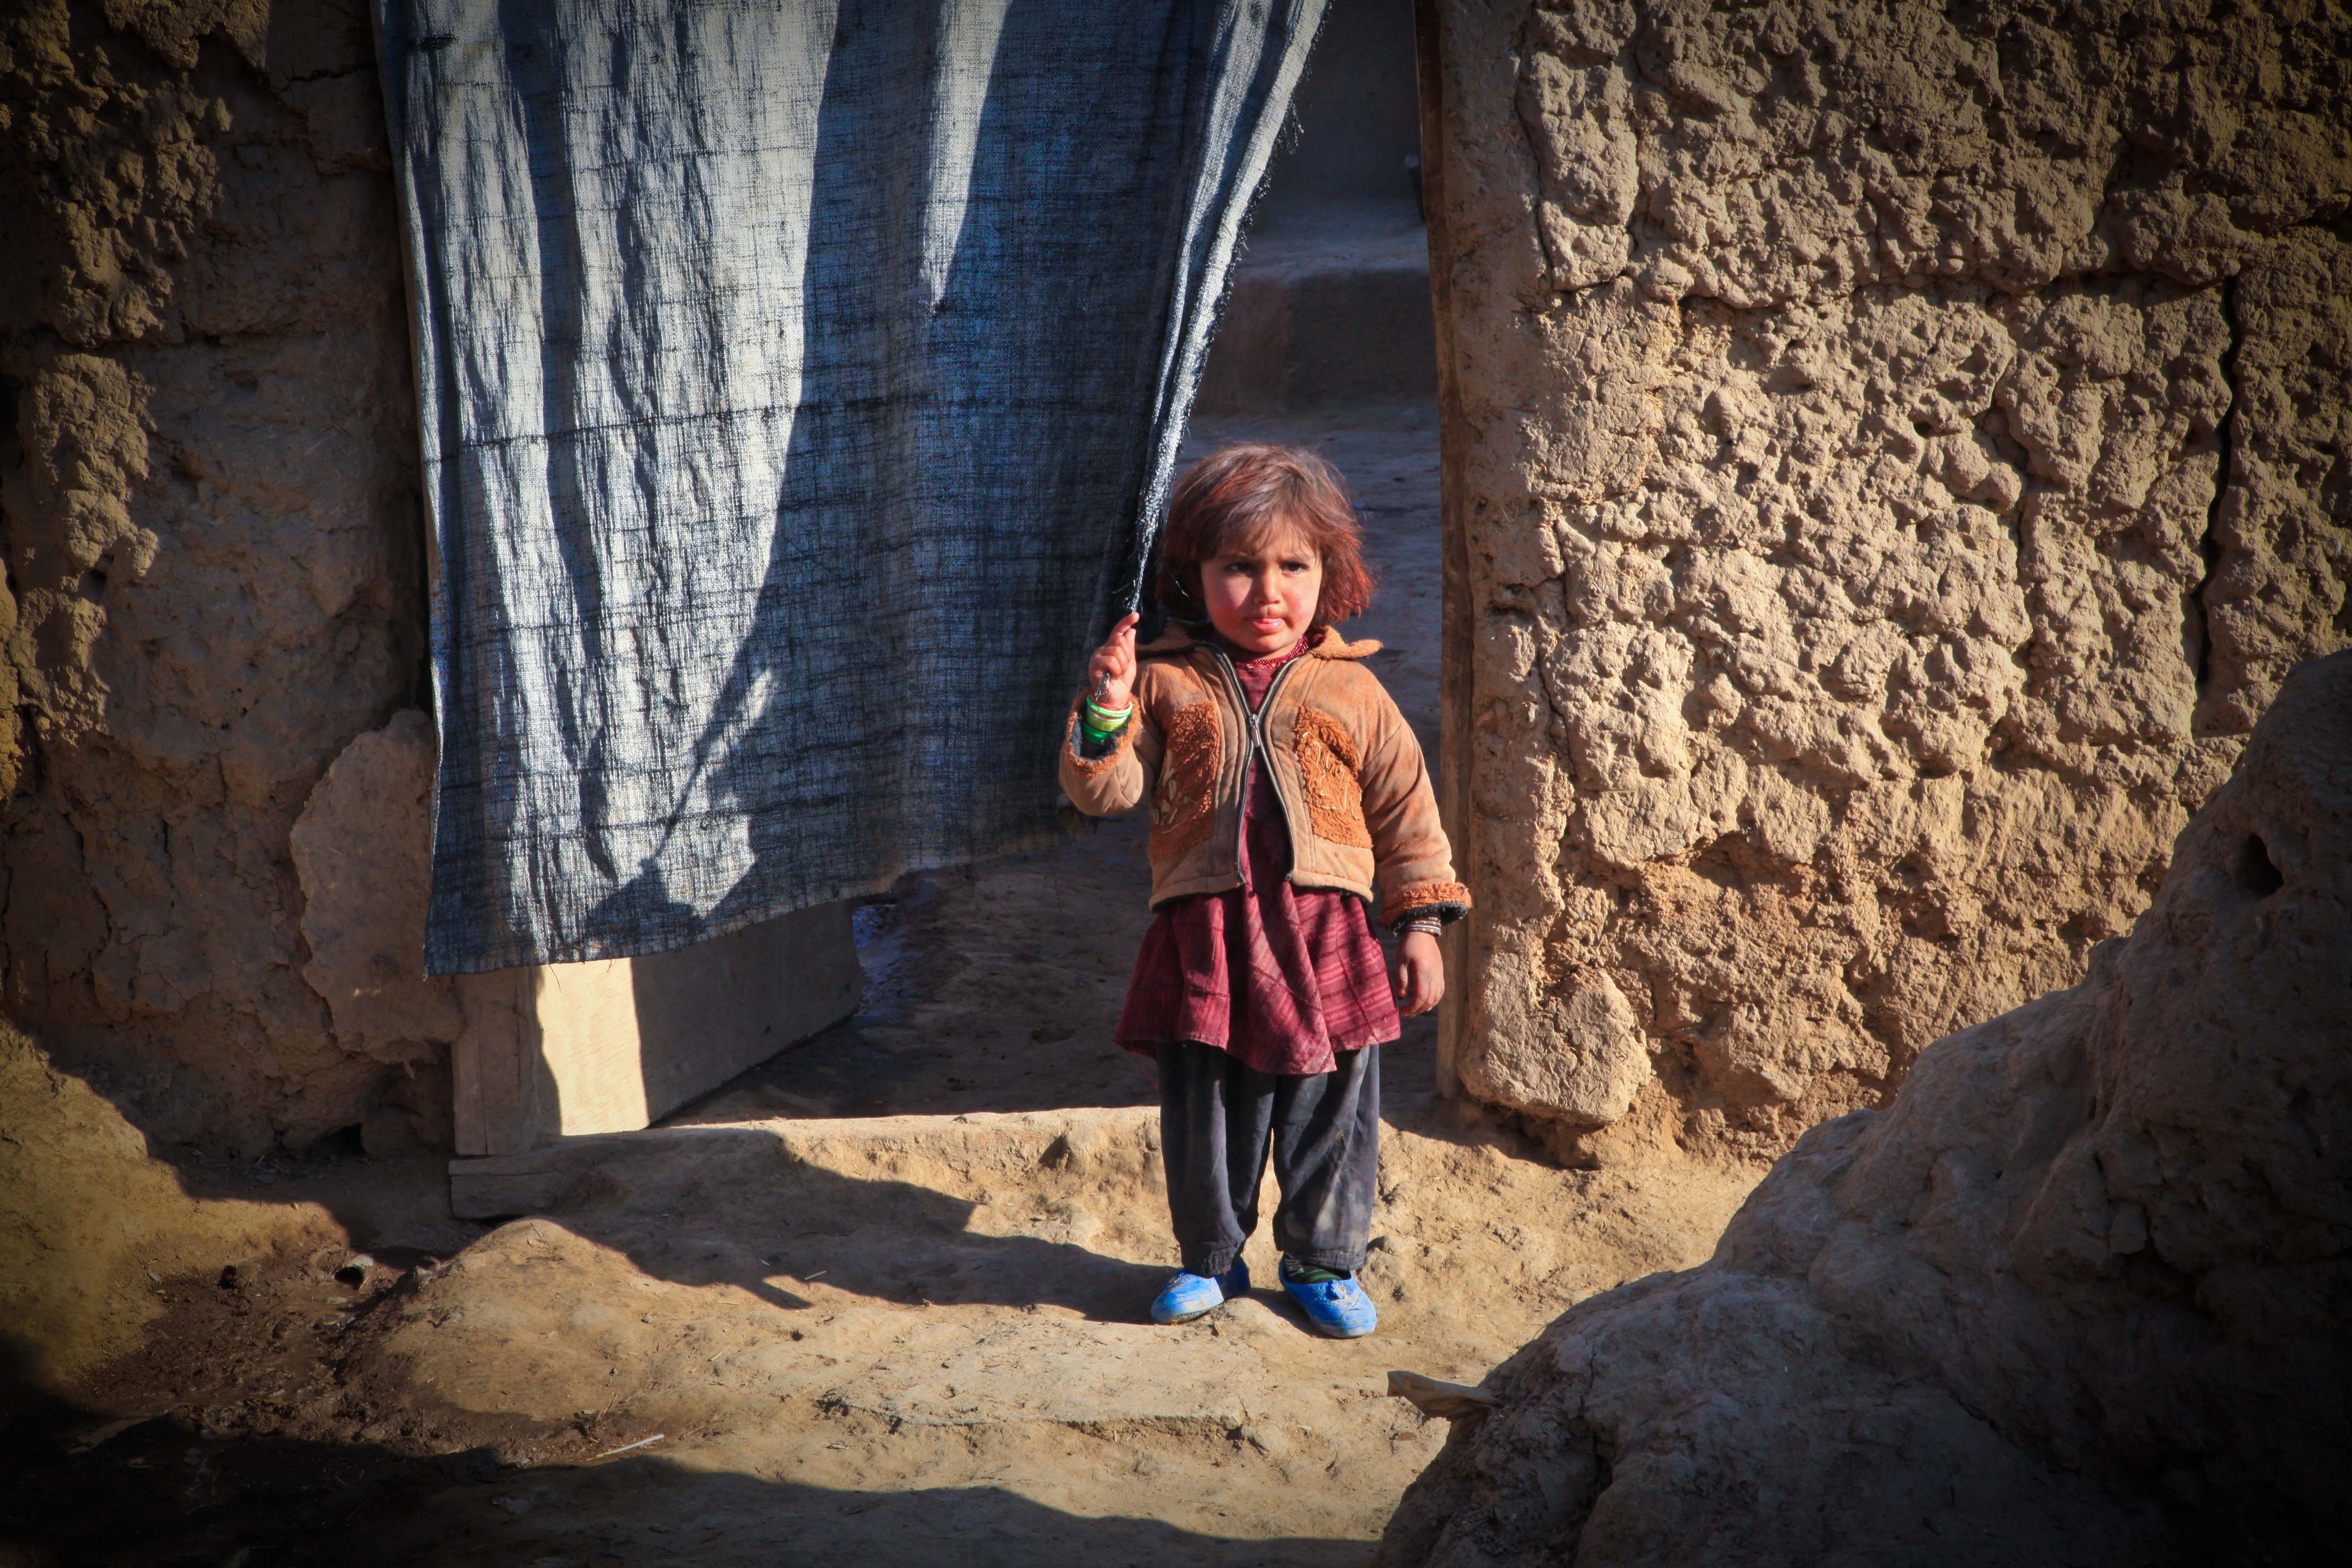
rock, person, girl, adventure, cute, alone, child, blue, temple, image, afghanistan